Power station

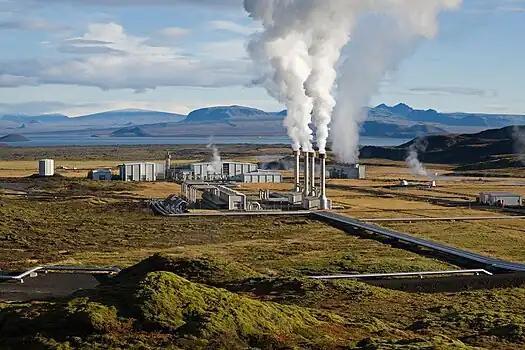
Nesjavellir Geothermal Power Station, Iceland

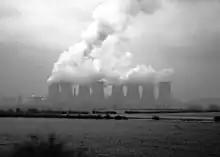
Cooling towers showing evaporating water at Ratcliffe-on-Soar Power Station, United Kingdom

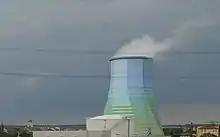
"Camouflaged" natural draft wet cooling tower

Non-dispatchable plants include such sources as wind and solar energy; while their long-term contribution to system energy supply is predictable, on a short-term (daily or hourly) base their energy must be used as available since generation cannot be deferred. Contractual arrangements ("take or pay") with independent power producers or system interconnections to other networks may be effectively non-dispatchable.